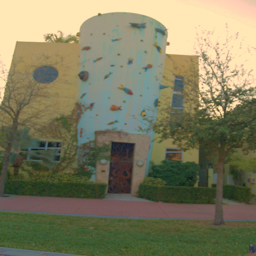
this building is covered with fish .